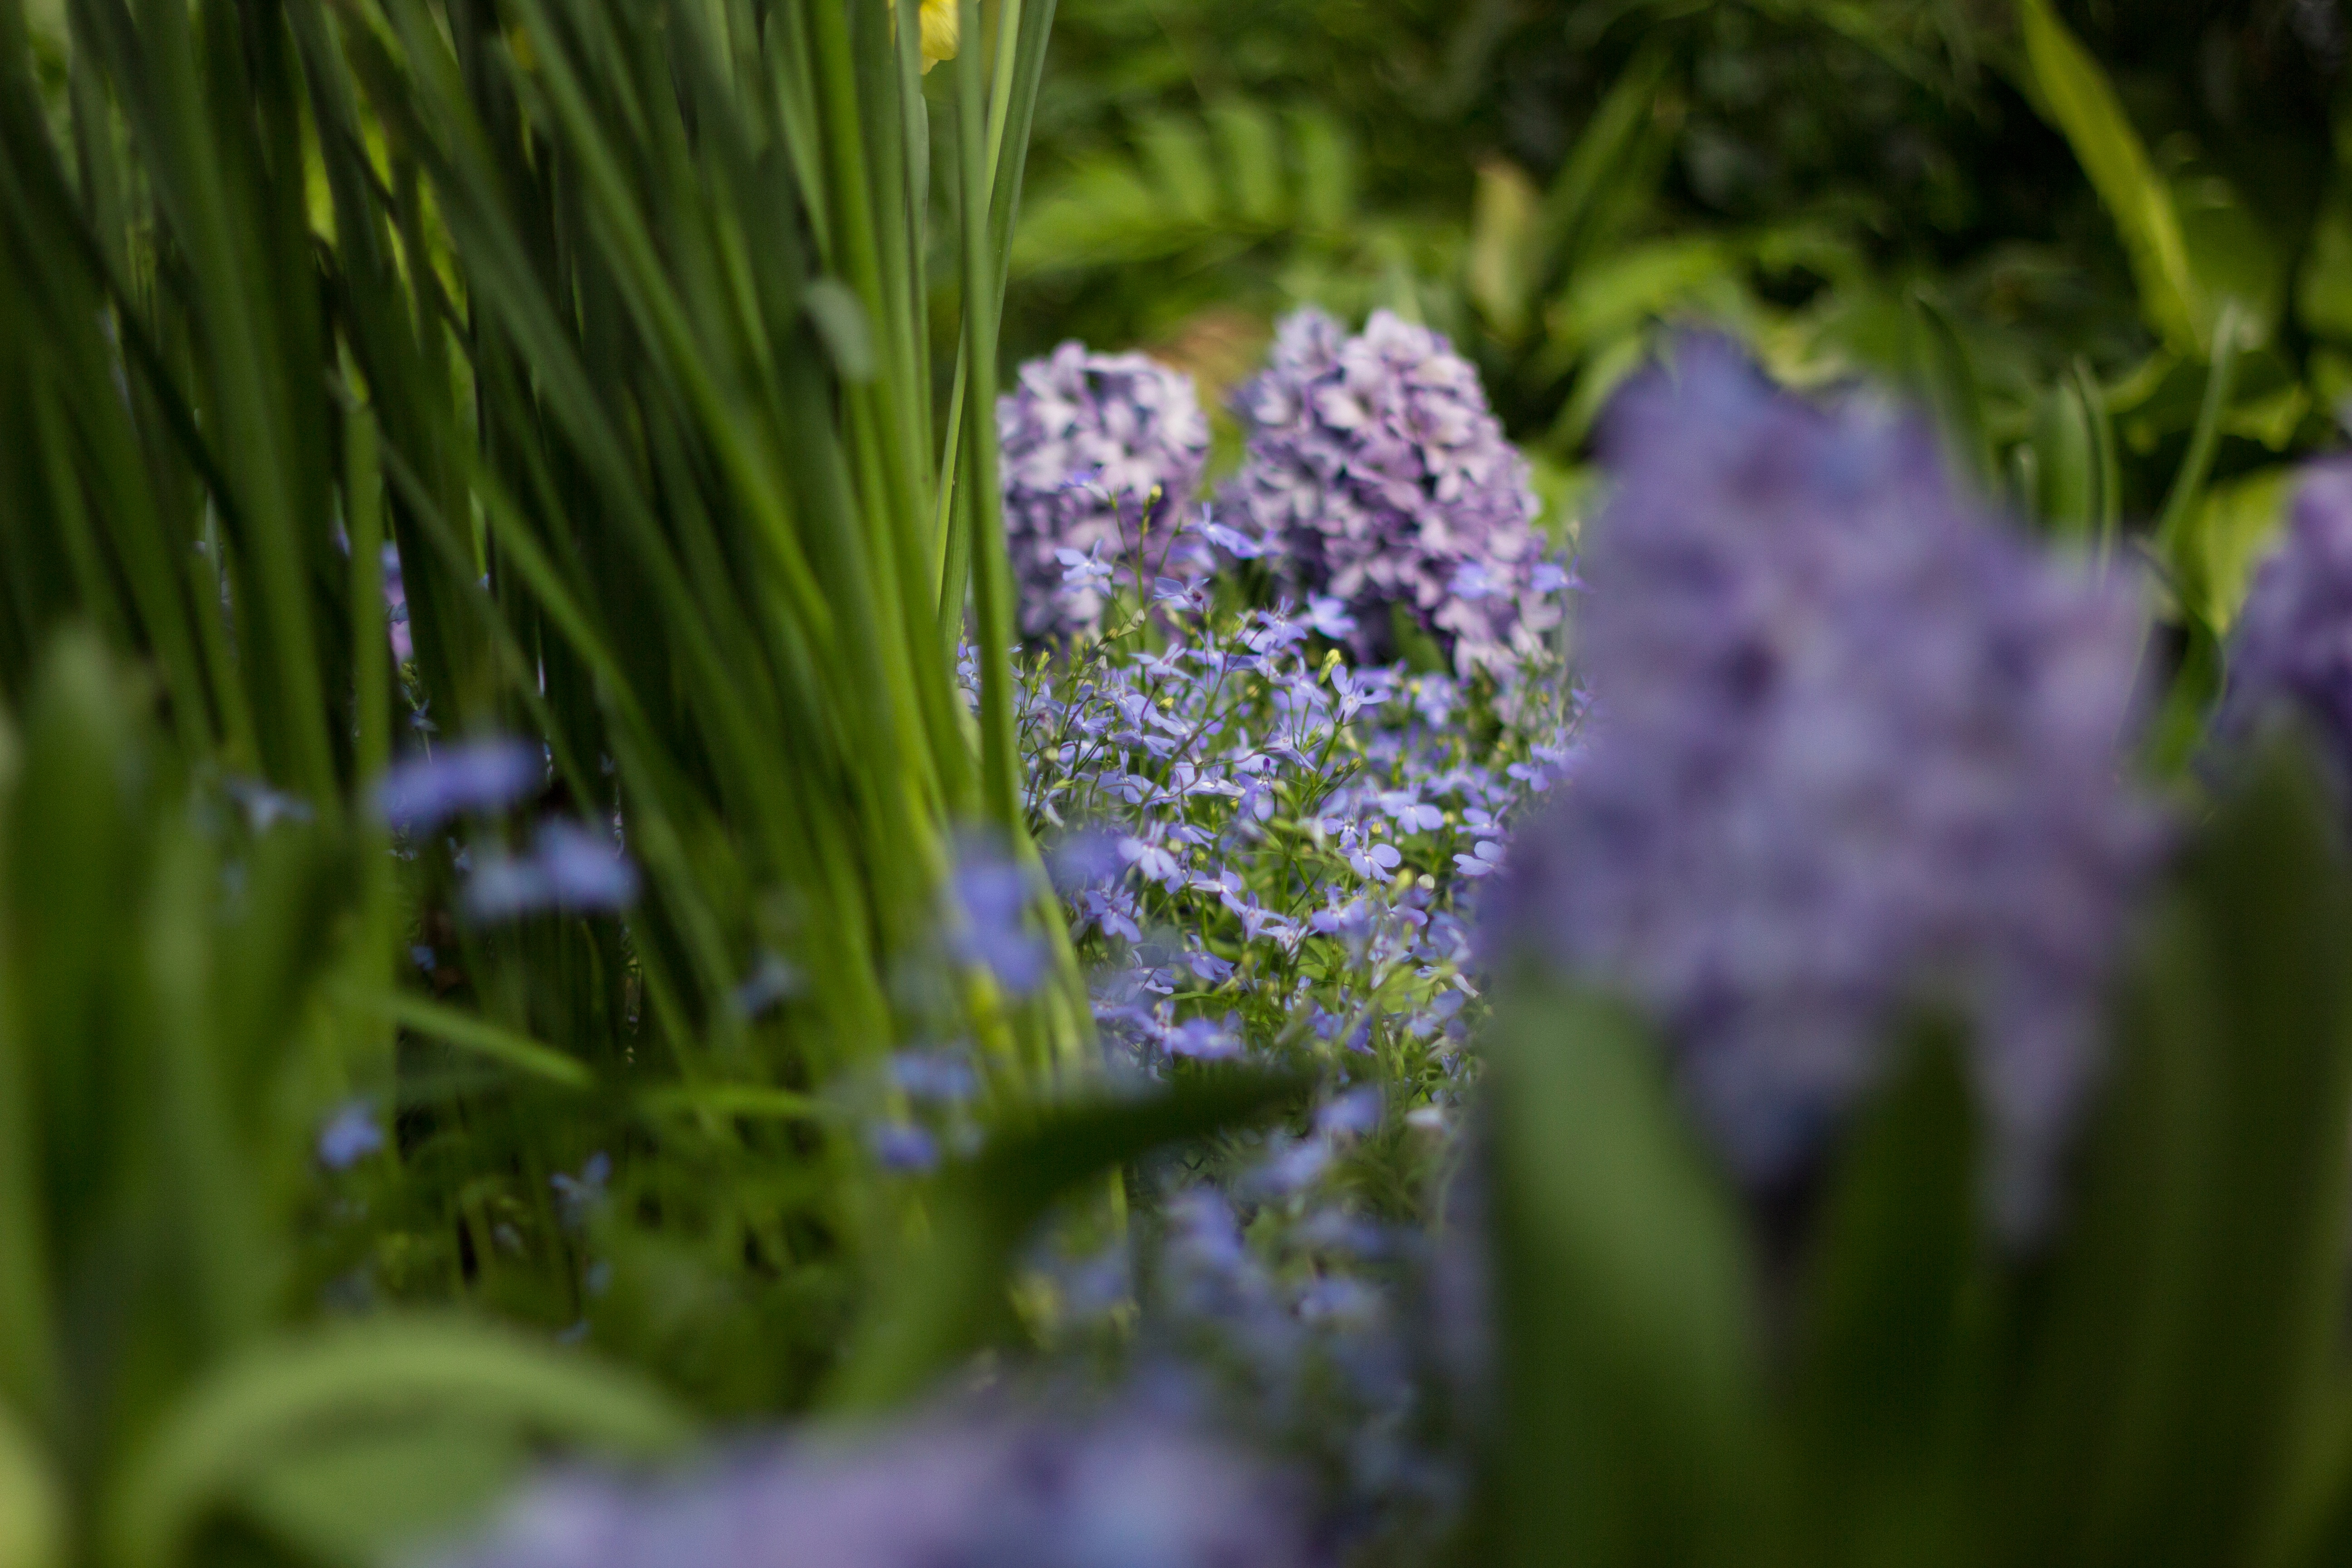
nature, grass, plant, field, meadow, flower, green, botany, garden, flora, lavender, wildflower, macro photography, flowering plant, land plant, english lavender